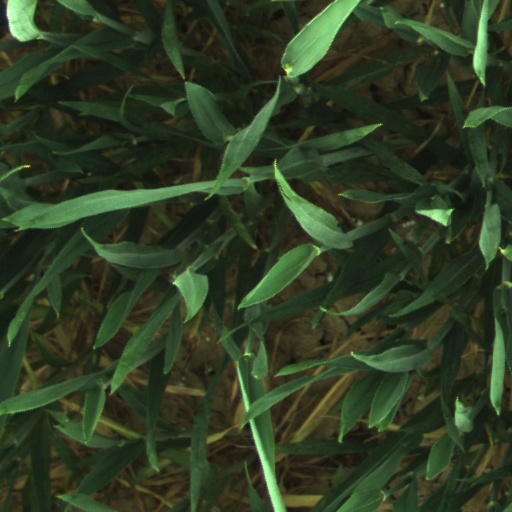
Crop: wheat